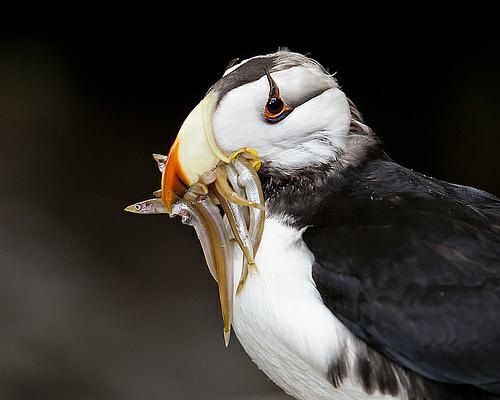
A photo of a horned puffin